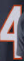
Number: 4